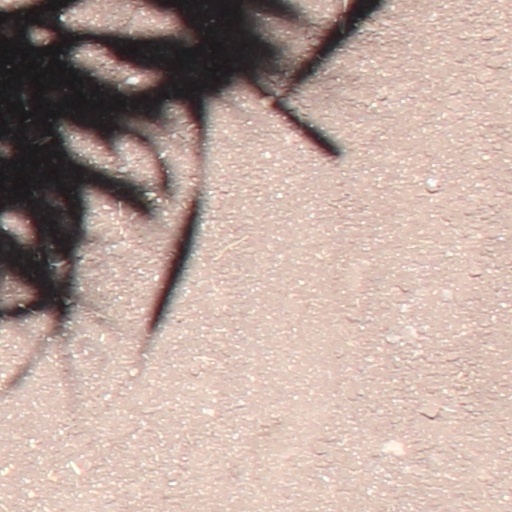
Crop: wheat